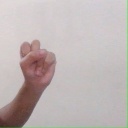
अक्षर: स